Leopardi (film)

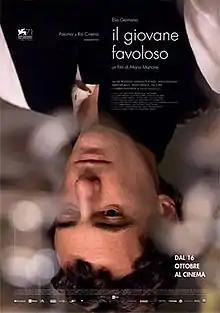
Film poster

Leopardi is a 2014 Italian biographical drama film directed by Mario Martone. It was selected to compete for the Golden Lion at the 71st Venice International Film Festival. It was also screened in the Contemporary World Cinema section at the 2014 Toronto International Film Festival.